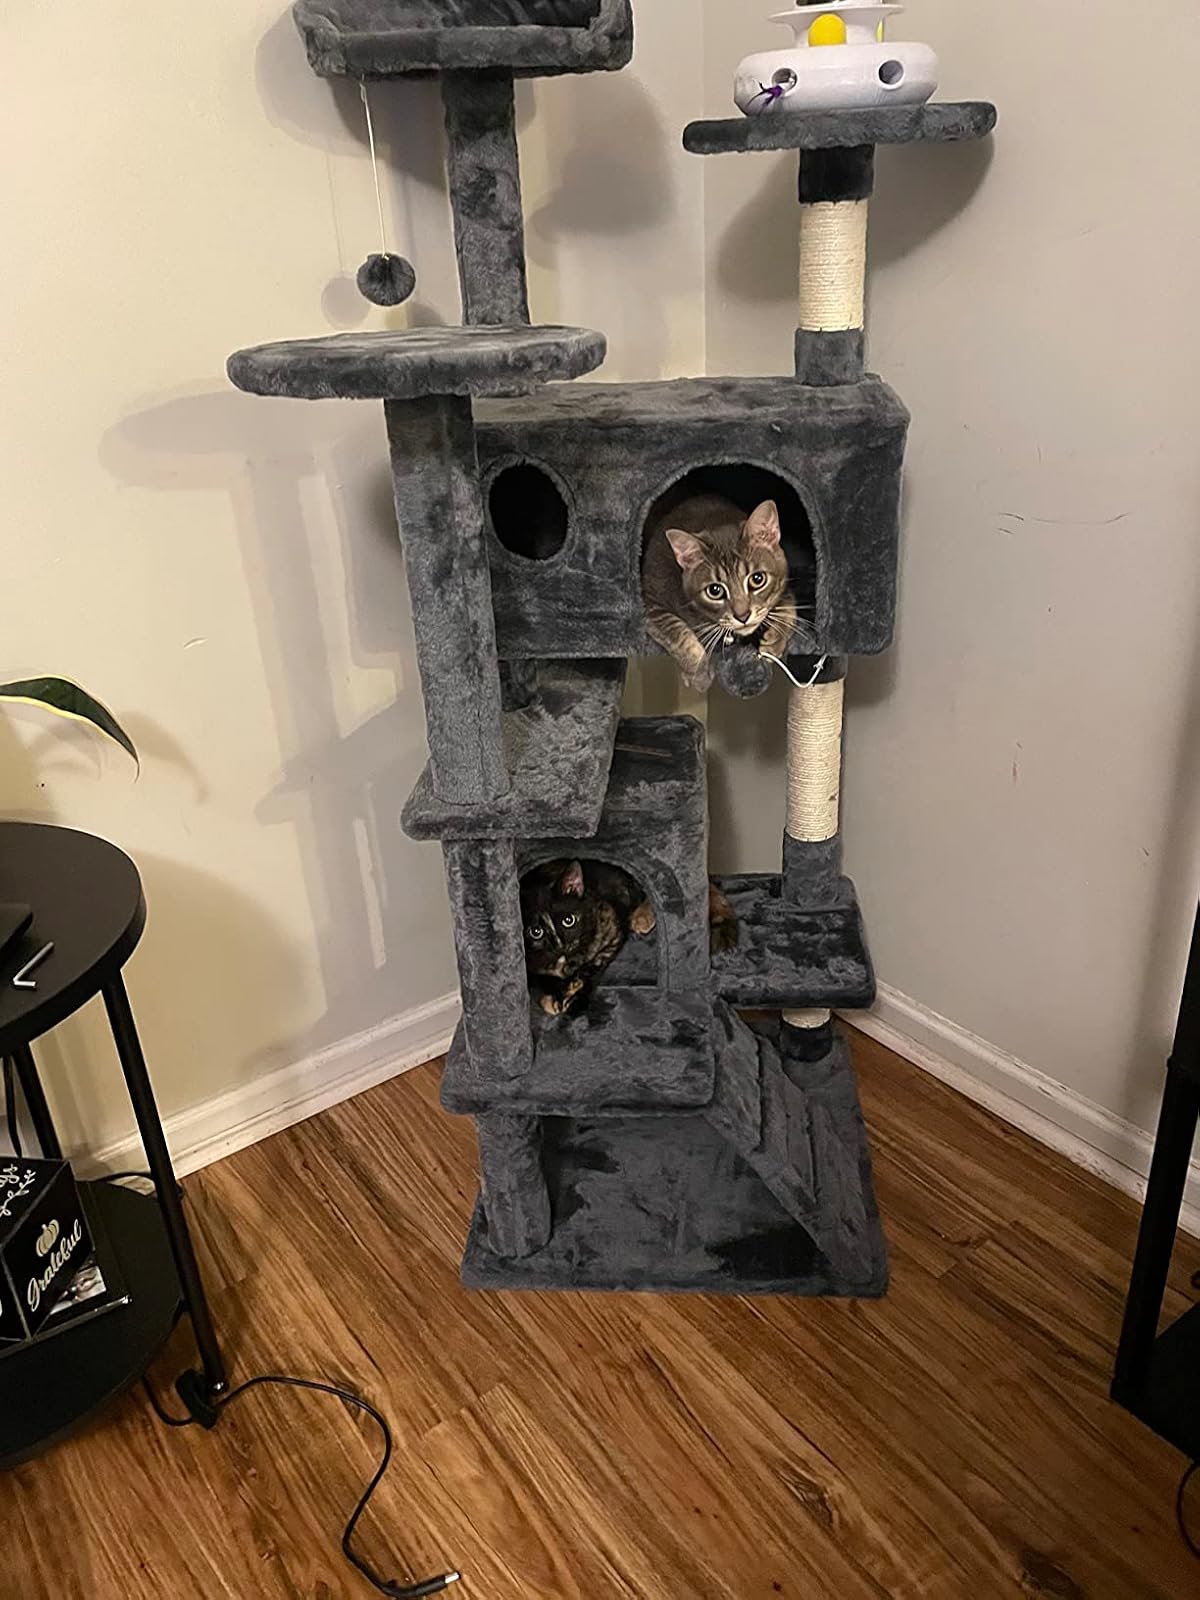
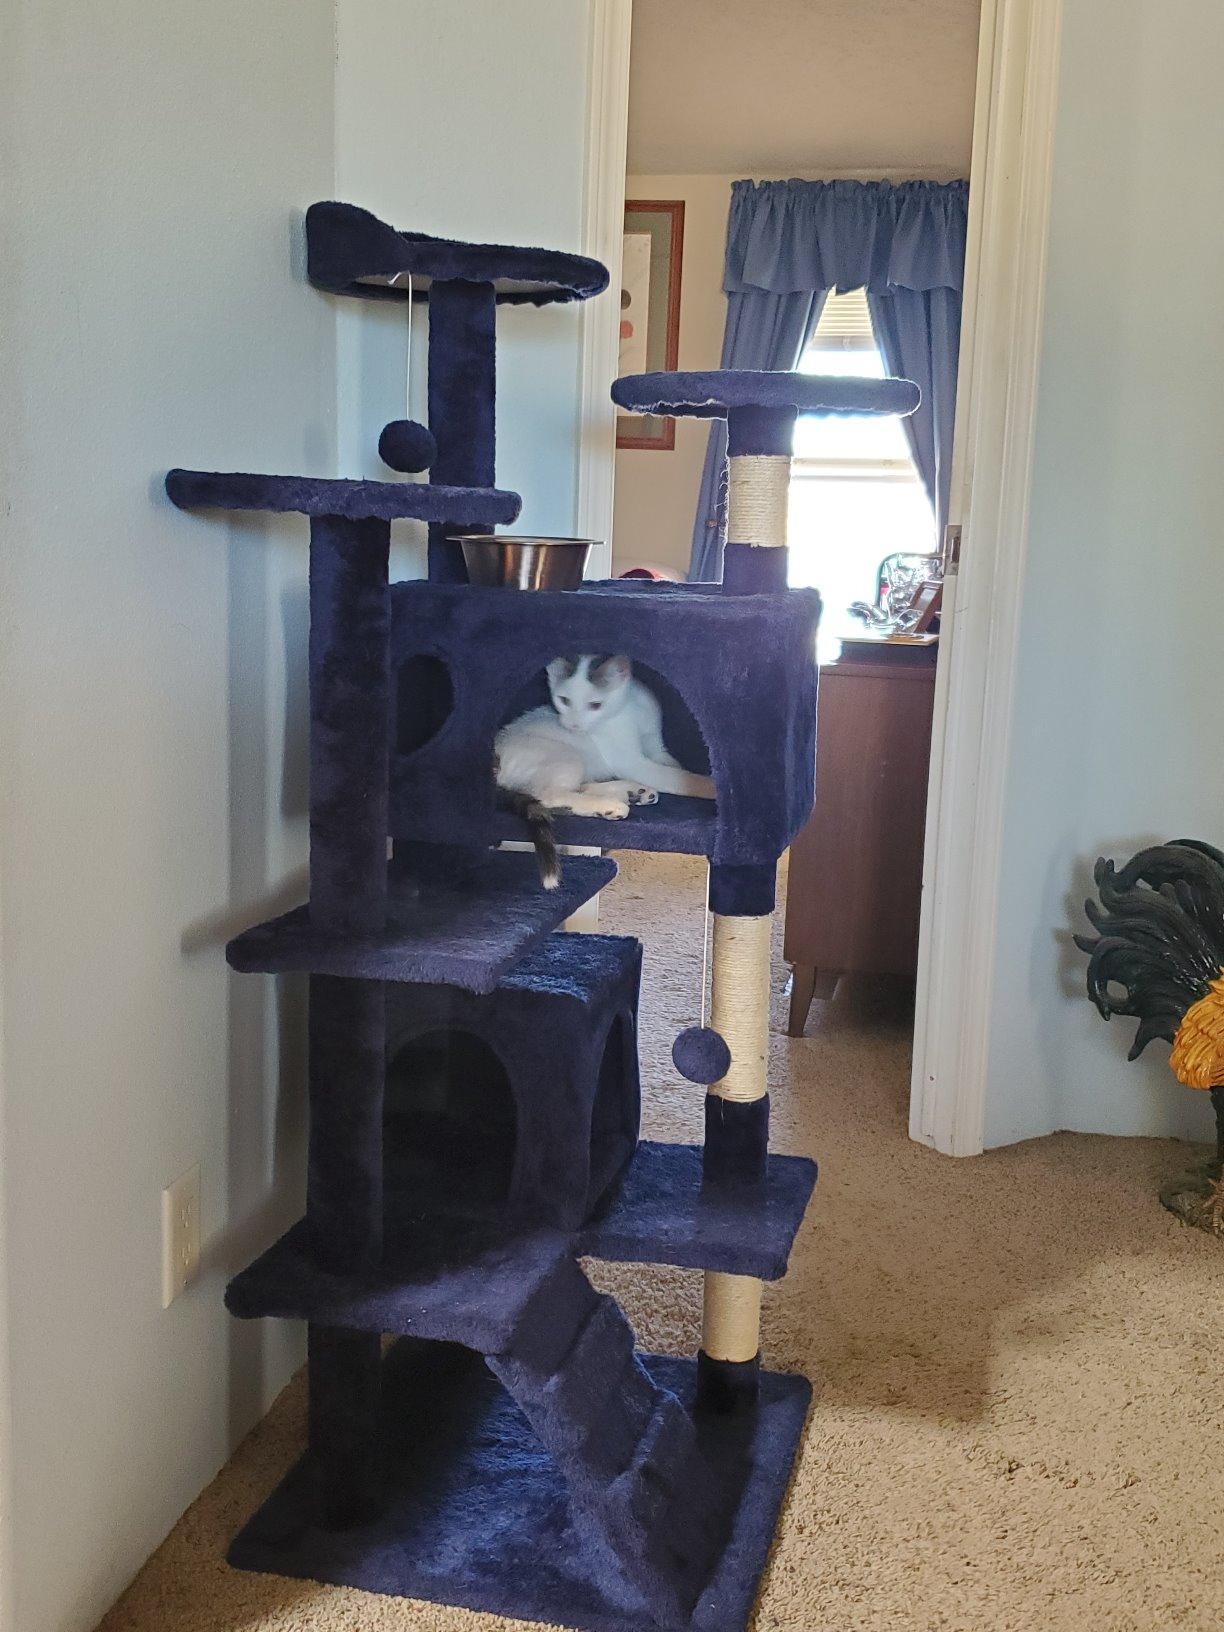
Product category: items_cat tree
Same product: no